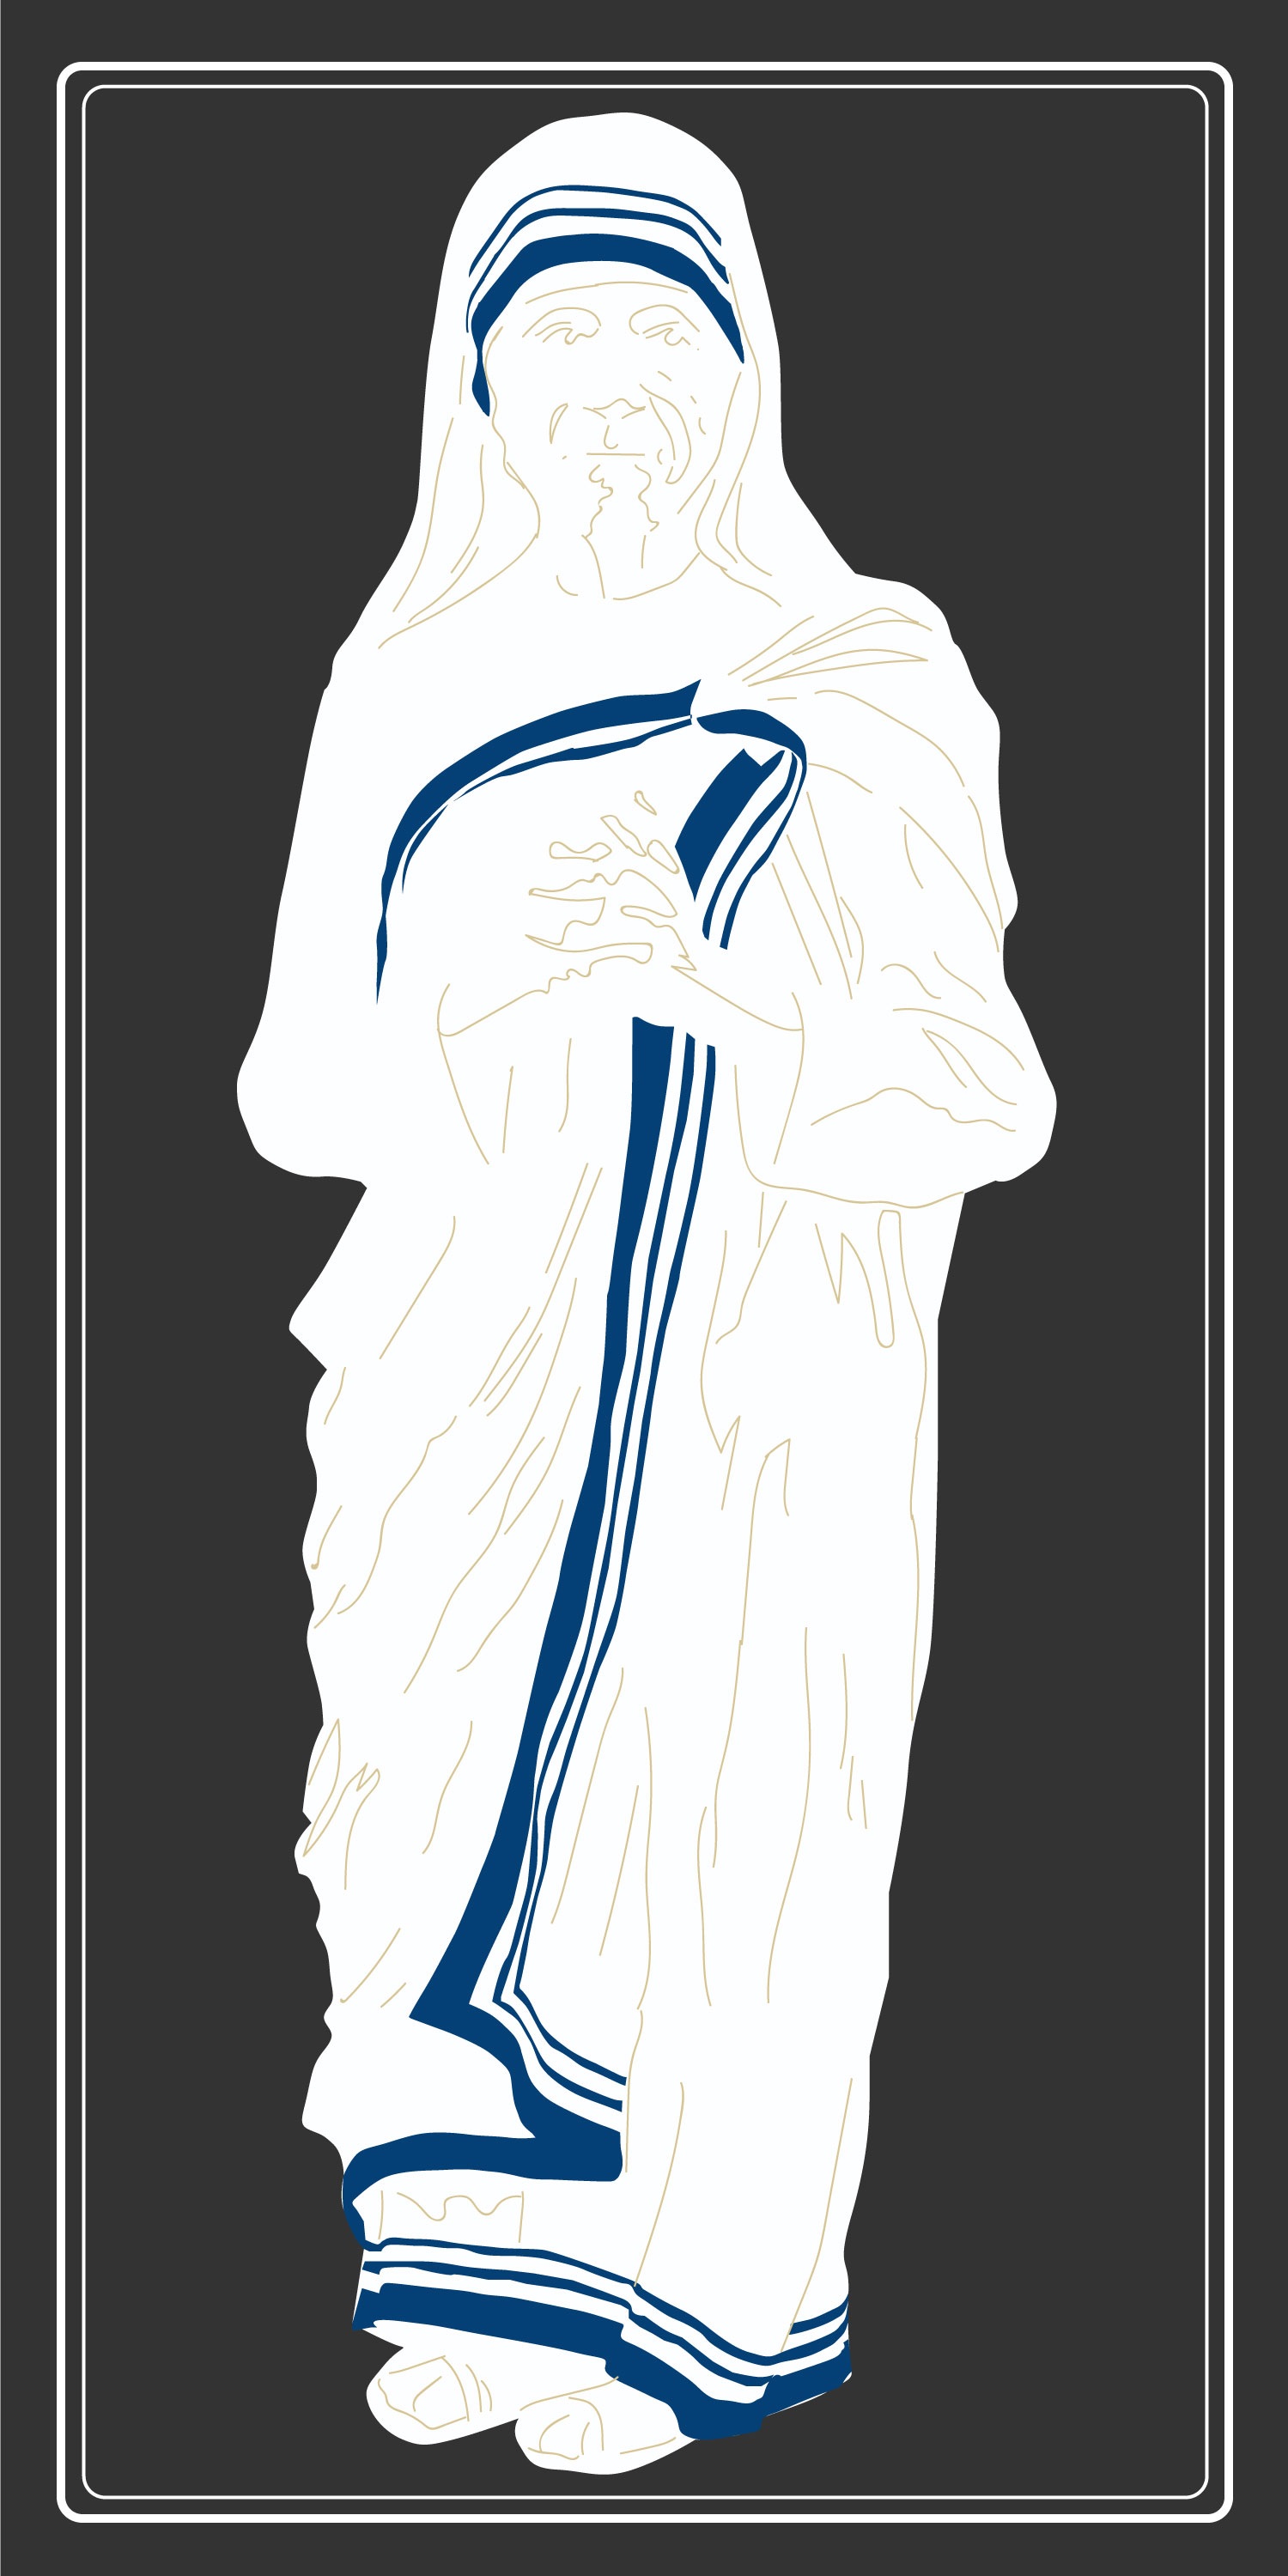
mother, sketch, drawing, illustration, saint, teresa, indian, royalty free, saint teresa of calcutta, roman catholic nun, missionary, mother teresa, noble peace prize, religious sister, roman catholic, missionary of charity